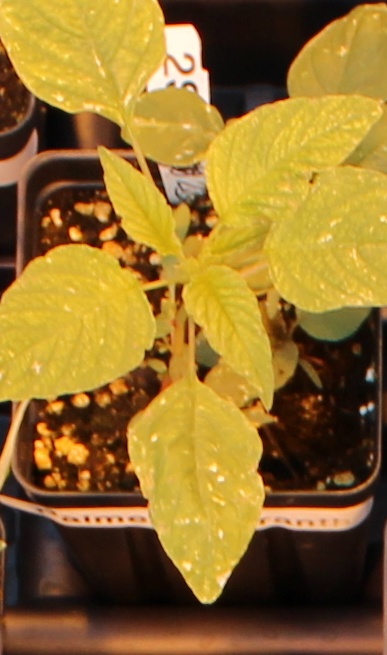
Label: Palmer Amaranth